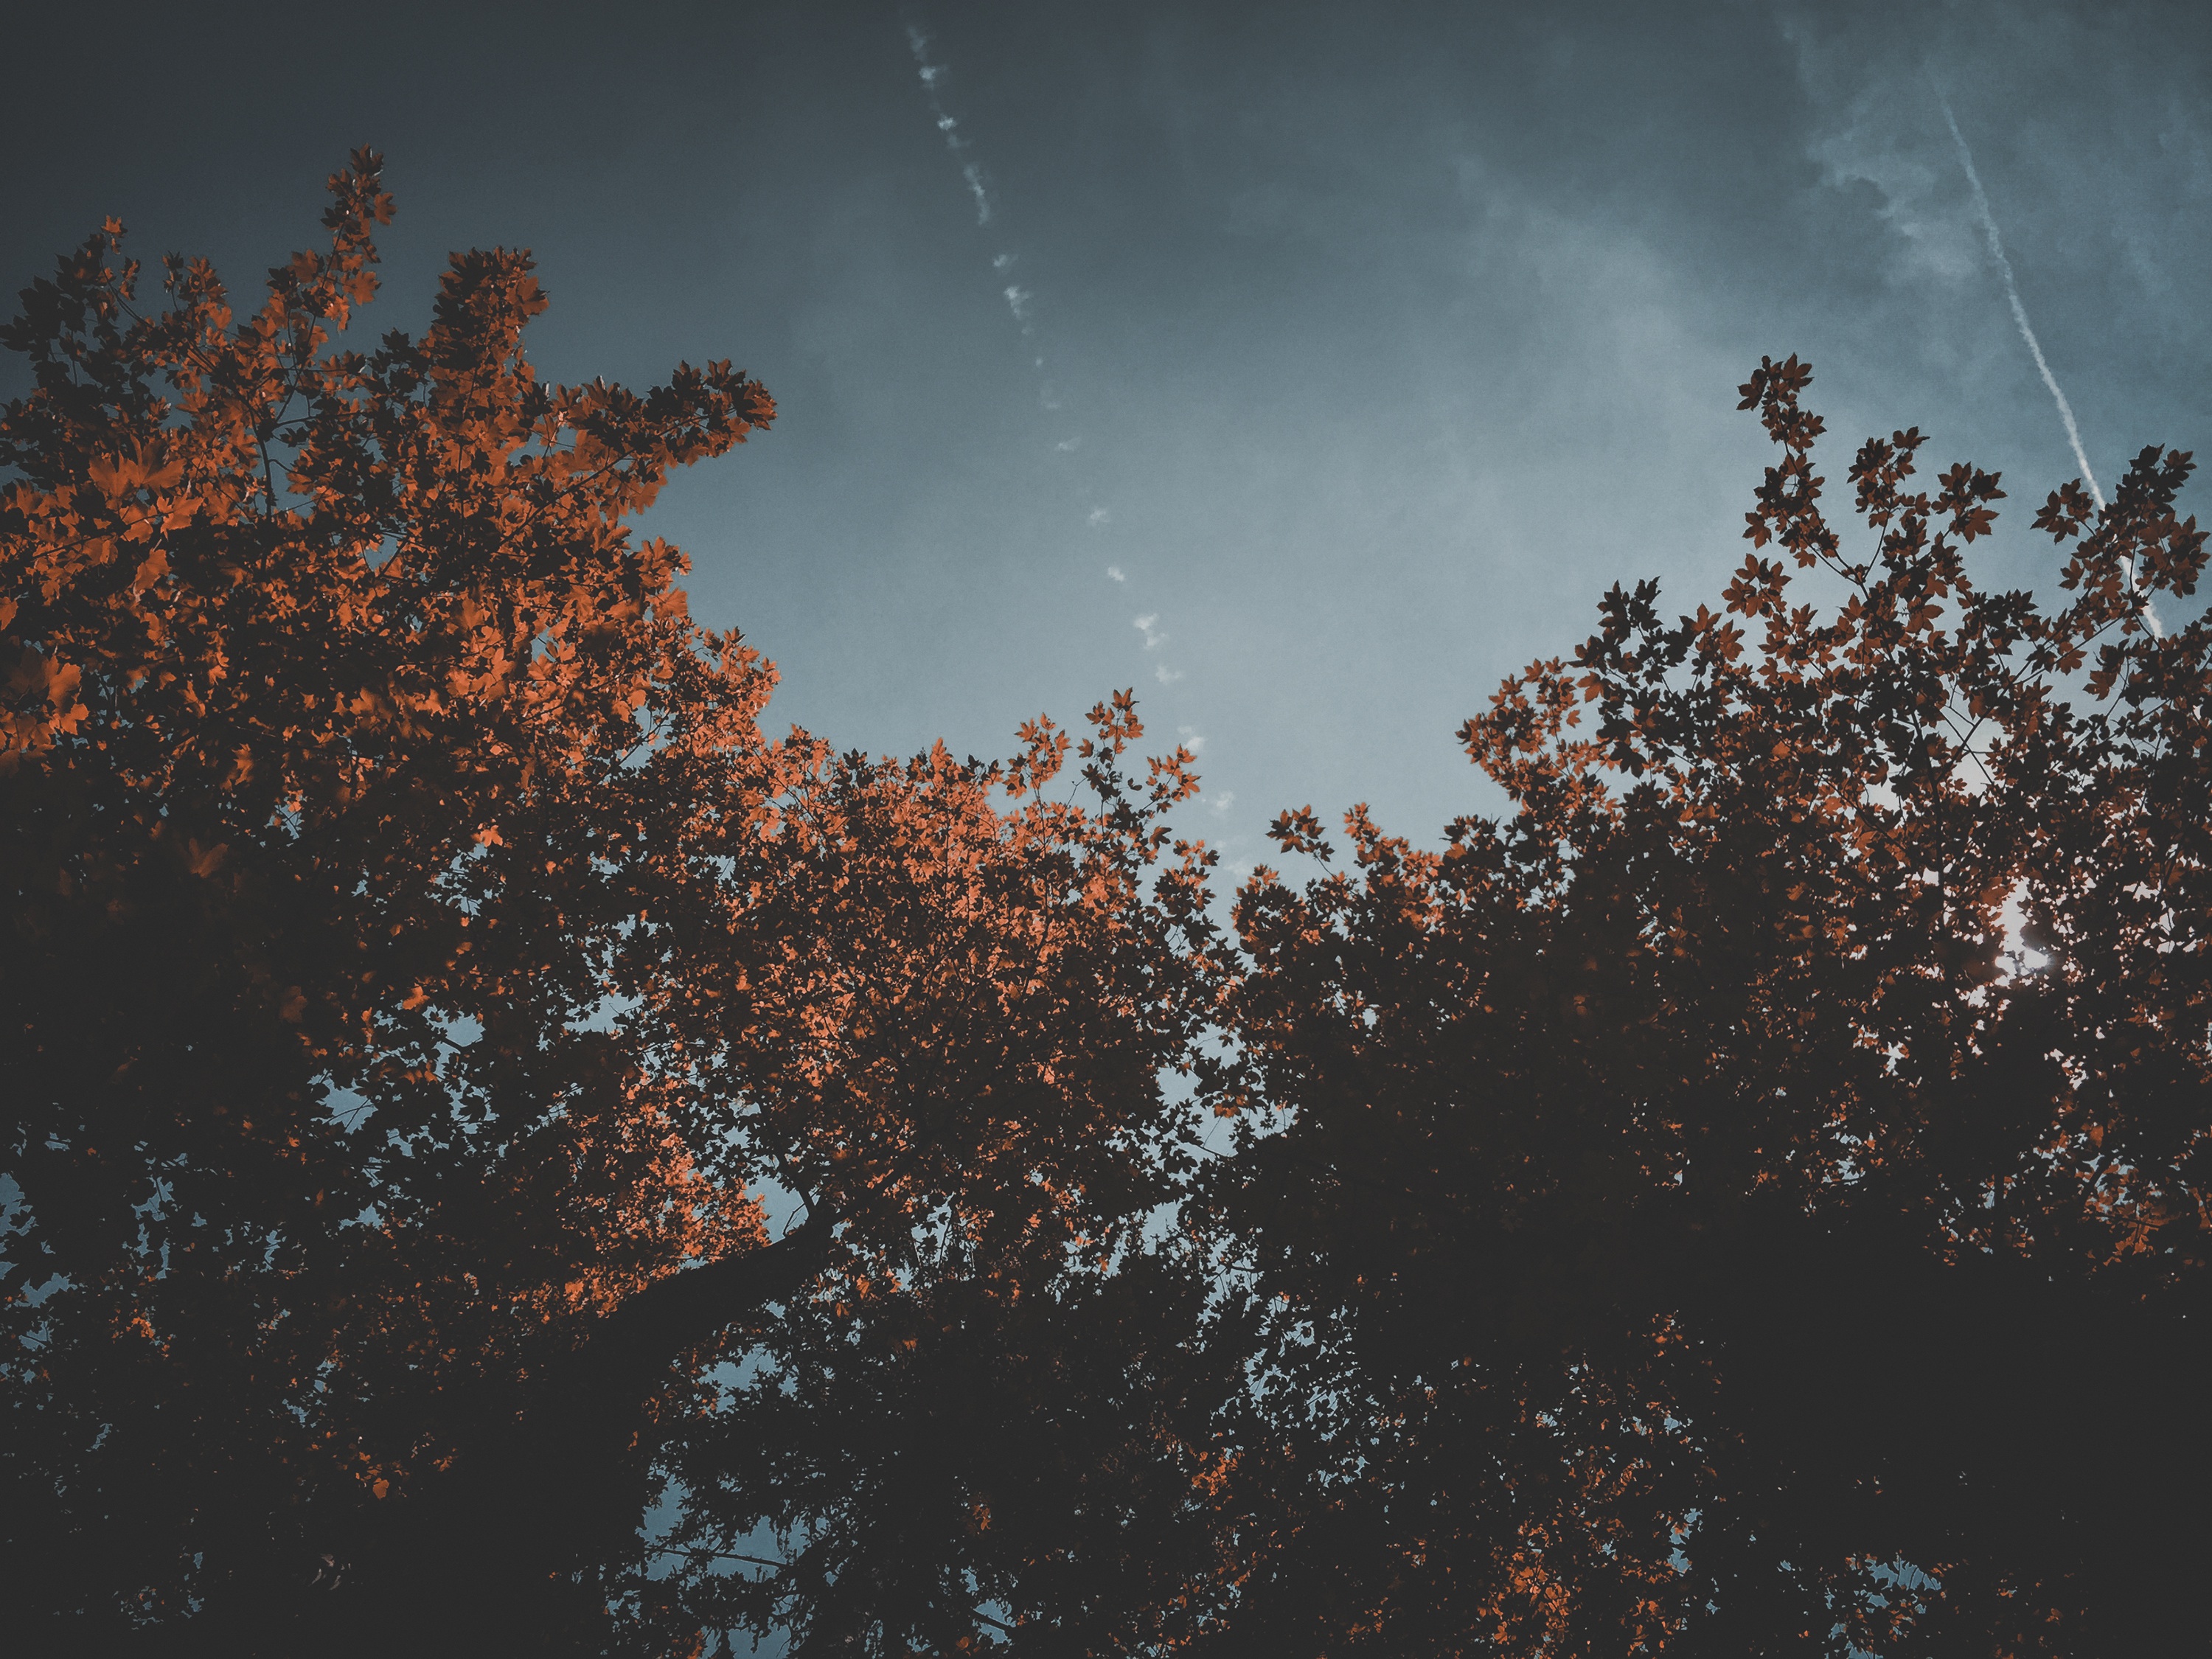
tree, nature, branch, cloud, sky, sunset, night, sunlight, morning, leaf, dawn, atmosphere, dark, dusk, evening, reflection, autumn, darkness, season, atmosphere of earth, woody plant